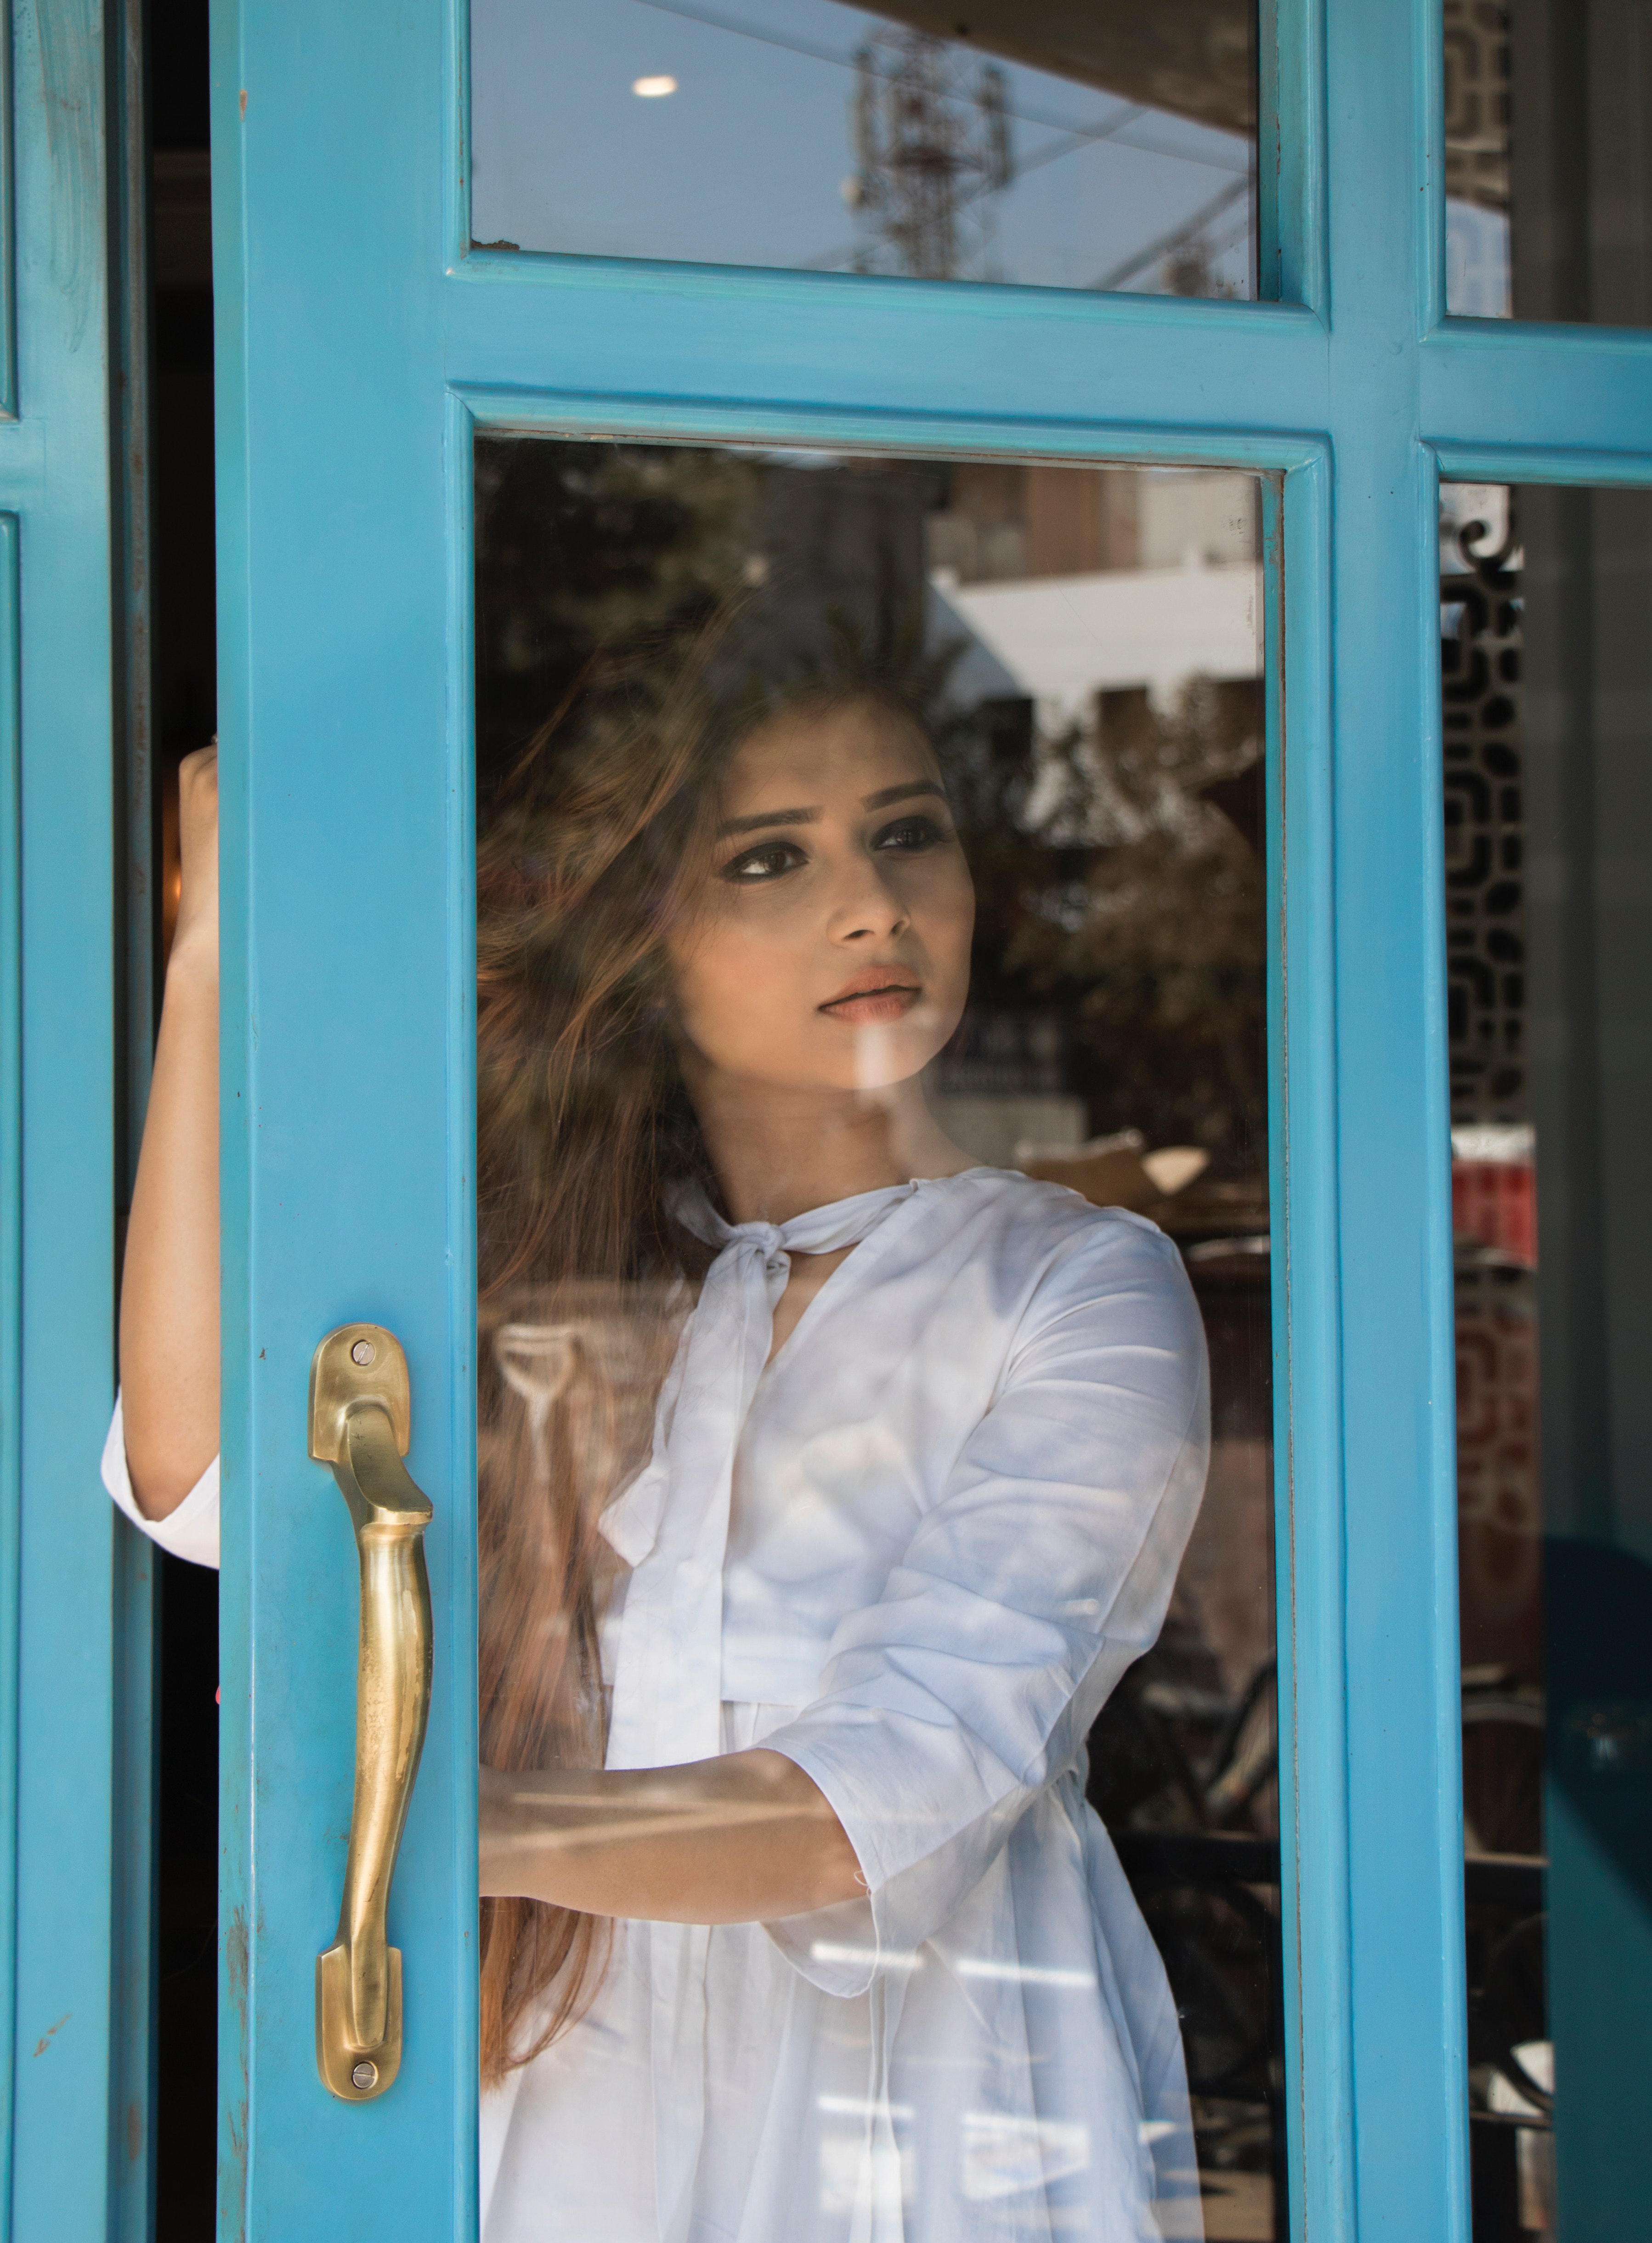
blue, turquoise, photography, door, mirror, window, smile